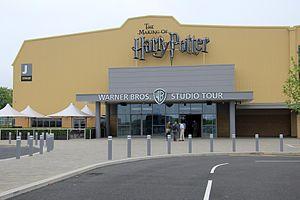
La série de films Harry Potter [ˈhæɹi ˈpɒtə] est une série américano-britannique fantastique produite par Warner Bros et adaptée des romans éponymes de la romancière J. K. Rowling.